Georgenfelder Hochmoor

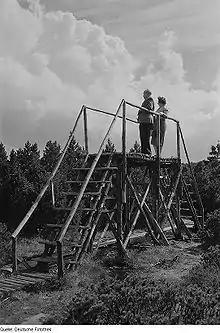
Georgenfelder Hochmoor

The Georgenfelder Hochmoor is a raised bog ("Hochmoor") in the German Ore Mountains of central Europe, not far from Zinnwald-Georgenfeld. It is part of a larger bog or moor complex, that lies to the south, mainly on the far side of the Germany's national border in the Czech Republic and which, since time immemorial, has been known simply as "The Lake" ("Die See"). The Georgenfelder Hochmoor is one of the oldest nature reserves in Saxony.